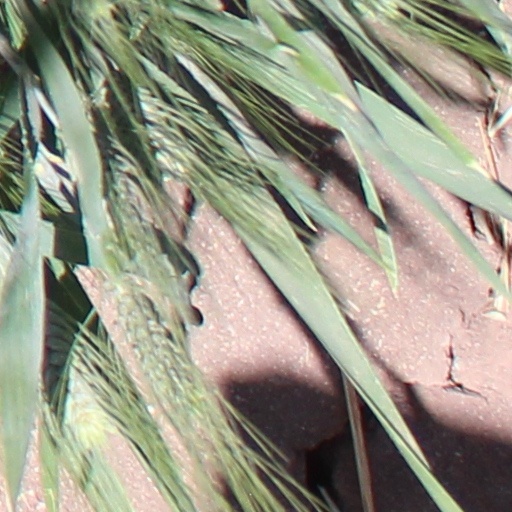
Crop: wheat